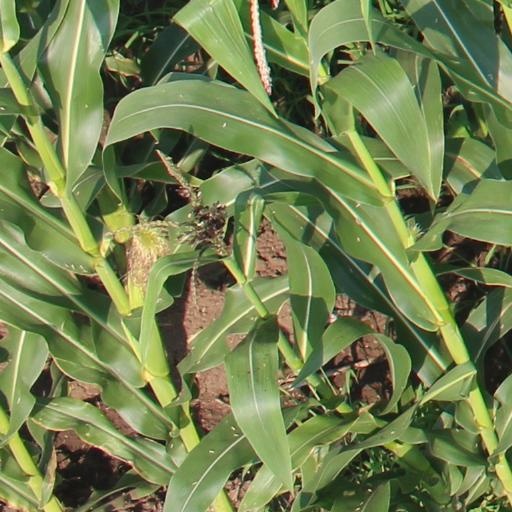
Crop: maize; corn